Sky position (RA, Dec in degrees): 176.421, 19.77
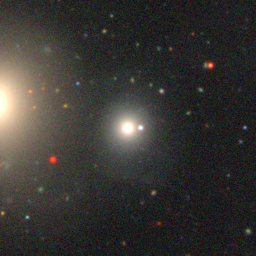
Galaxy morphology: Round Smooth Galaxies